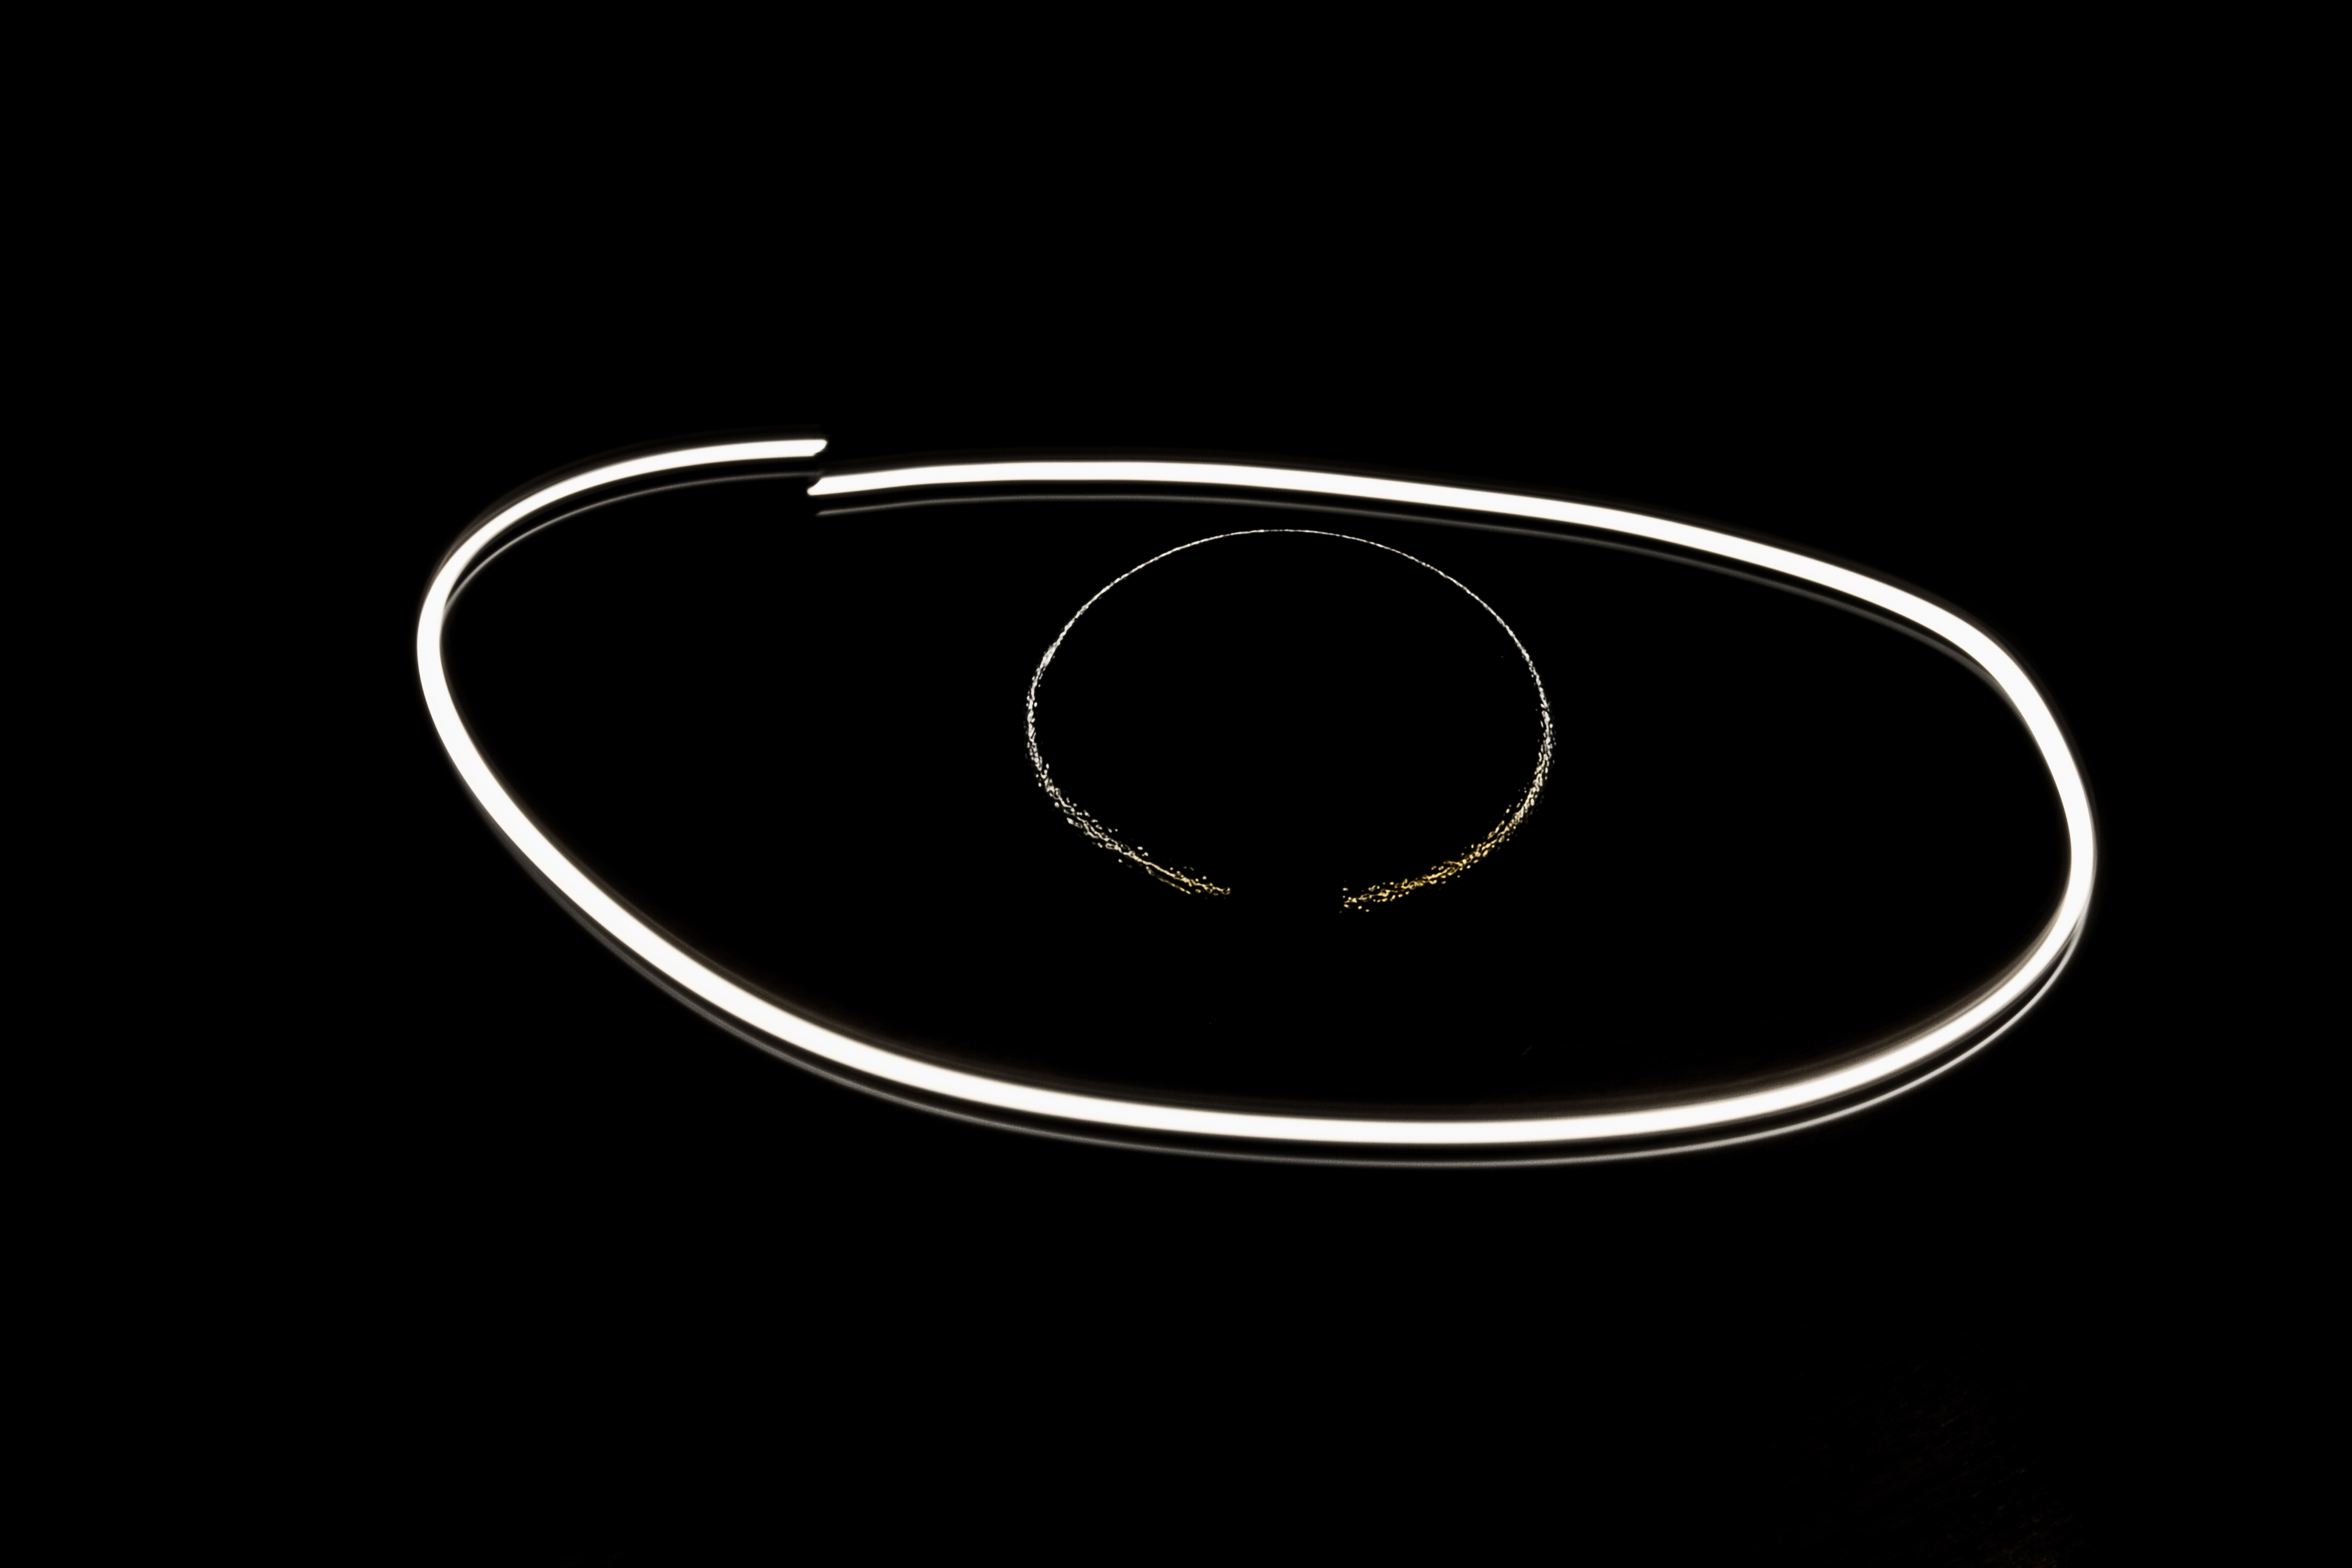
number, line, symbol, circle, brand, jewellery, font, uk, logo, shape, crescent, peterborough